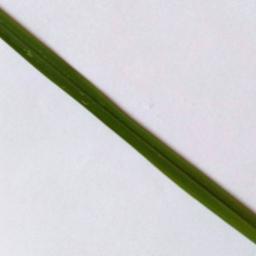
Label: Rice___Healthy